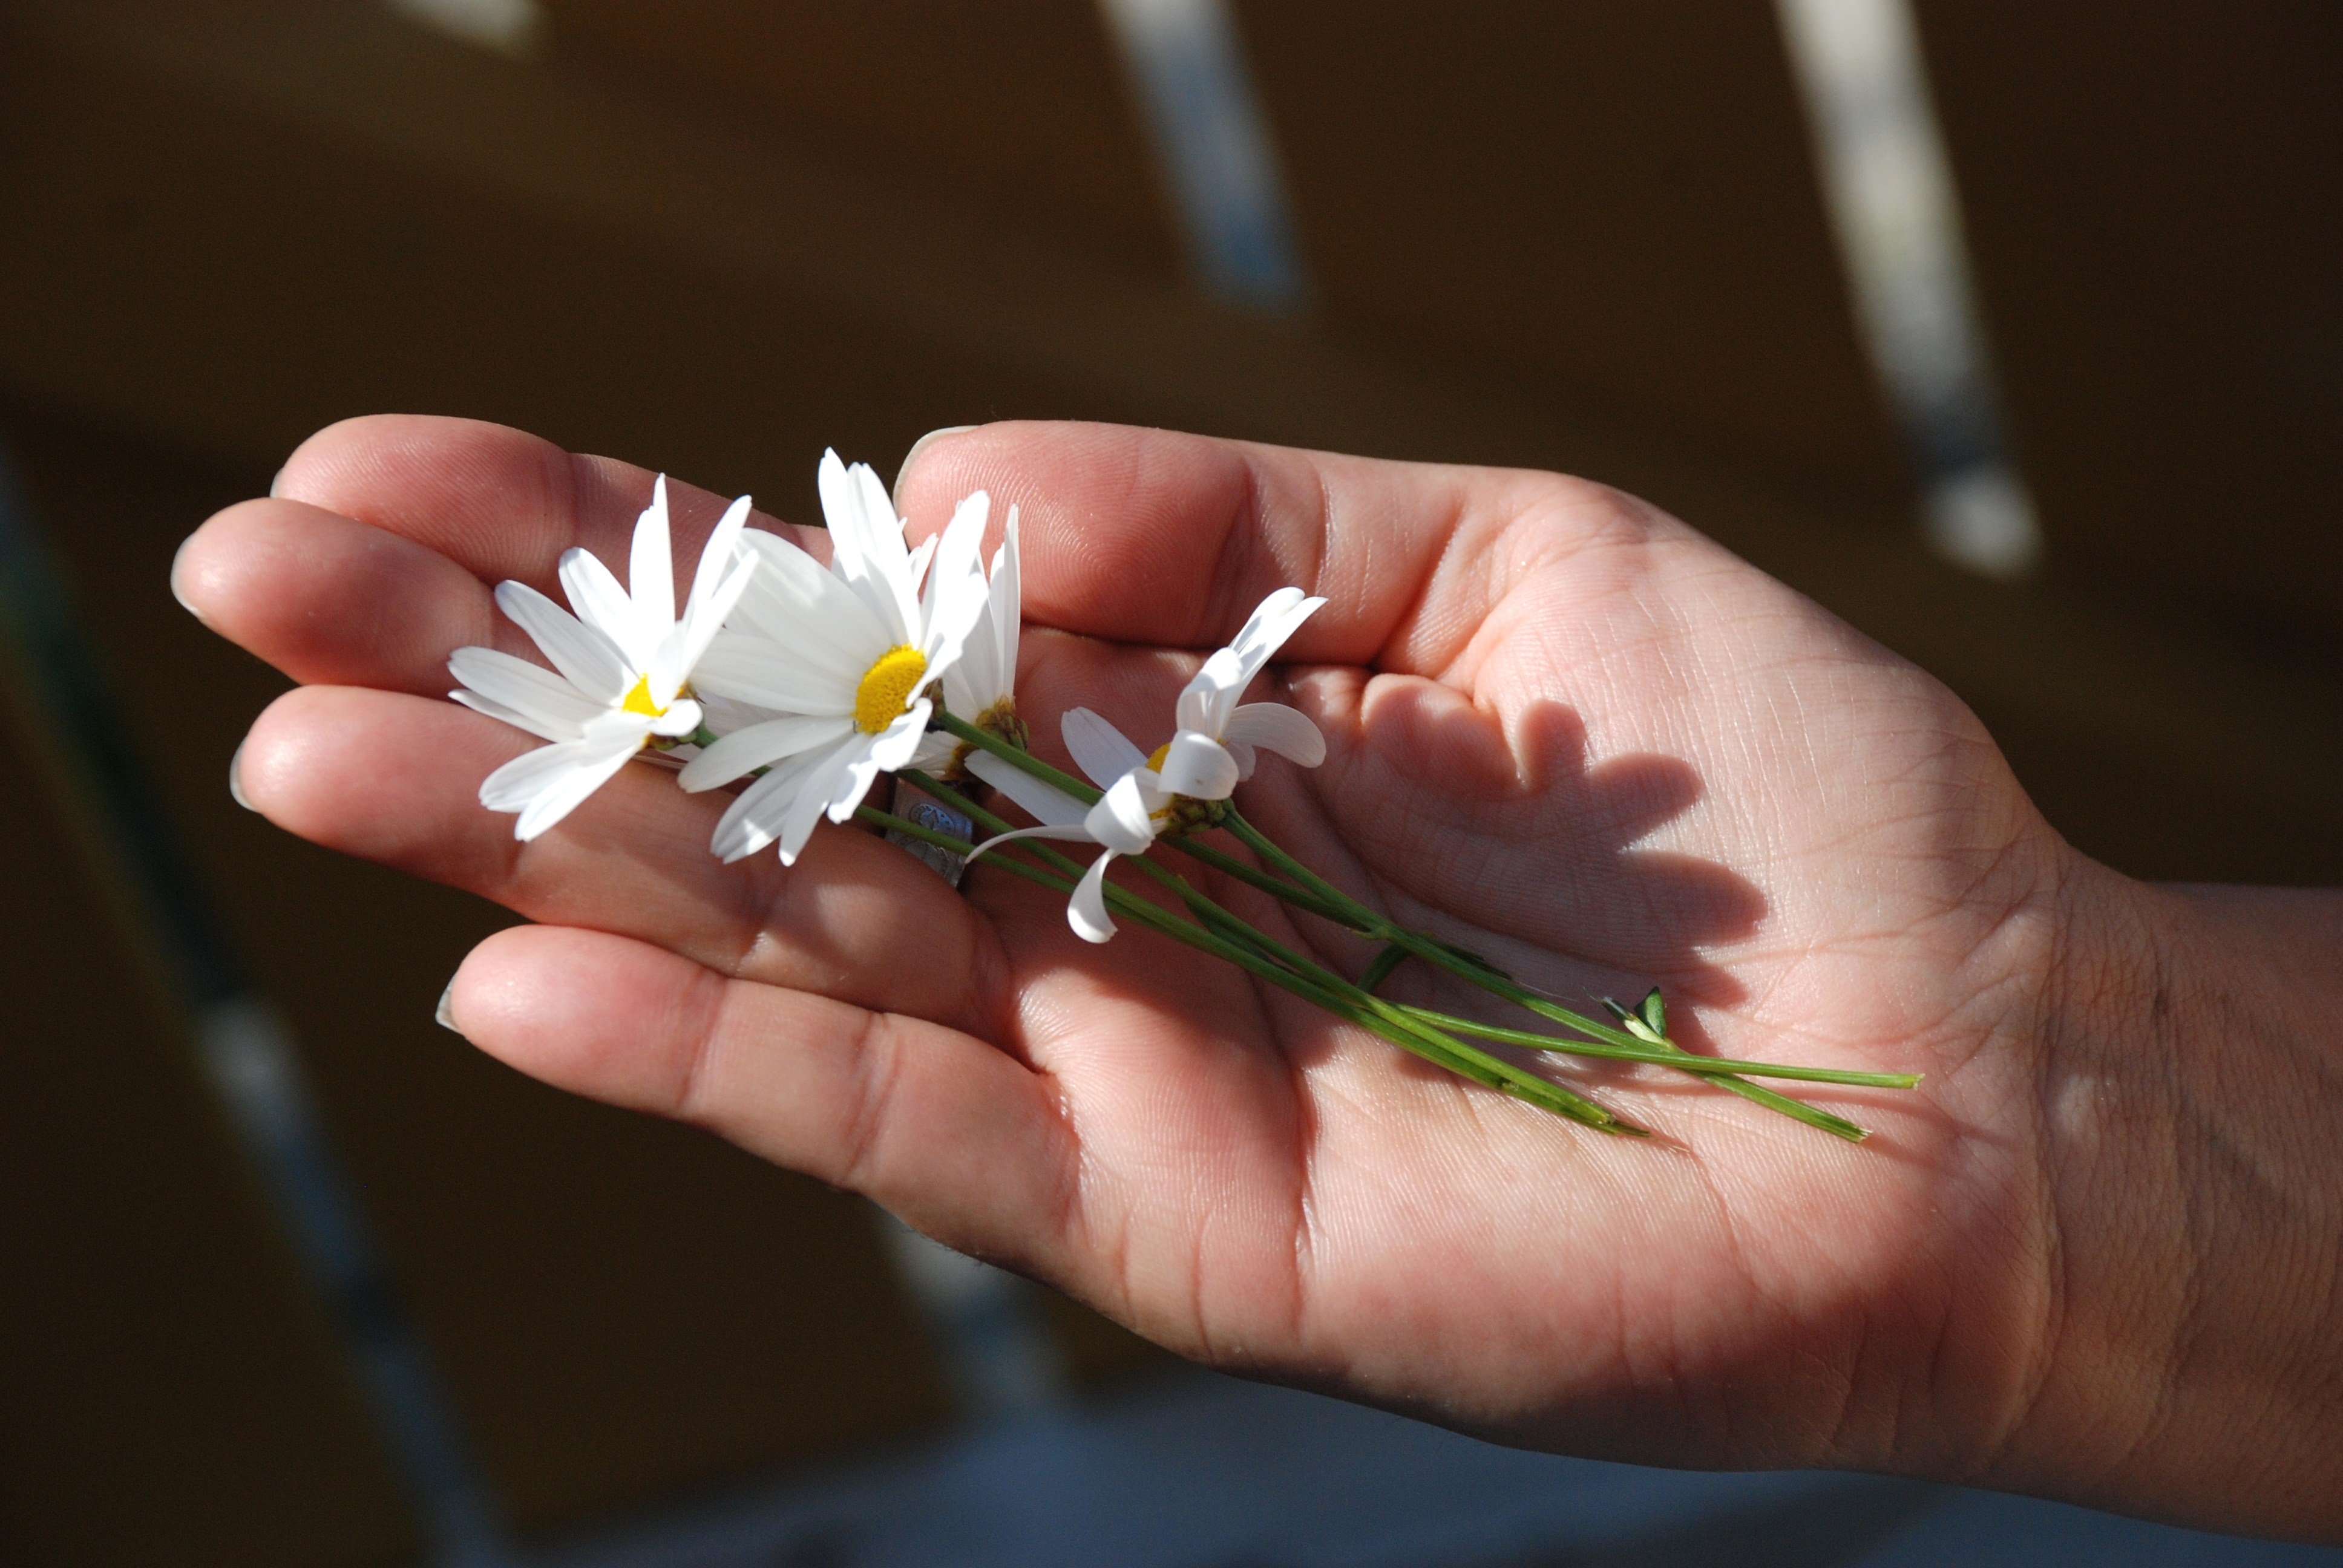
hand, plant, white, flower, petal, daisy, finger, palm, yellow, nail, flora, flowers, stalk, close up, long, floristry, macro photography, flowering plant, flower bouquet, floral design, flower arranging